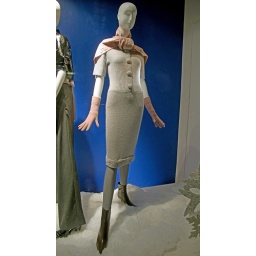
Woman's dress in window photo 266